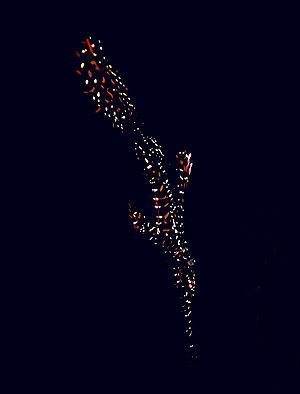
Une espèce de poissons-tube fantôme, Solenostomus paradoxus. Image prise dans de le détroit de Lembeh, au nord-est de Célèbes.
Solenostomus paradoxus est une espèce de poisson de la famille Syngnathidae.